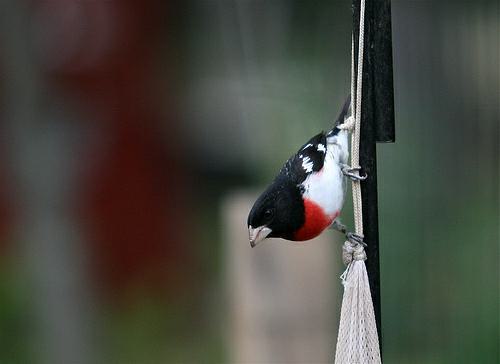
A photo of a rose breasted grosbeak